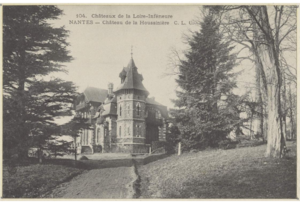
Nantes - Château de la Houssinière
René-Denis Crouan, né le 14 août 1806 à Brest et mort le 27 novembre 1891 à Nantes, est un négociant et armateur nantais du XIXᵉ siècle.